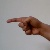
The image shows a hand gesture representing the letter 'G' in Indian Sign Language.